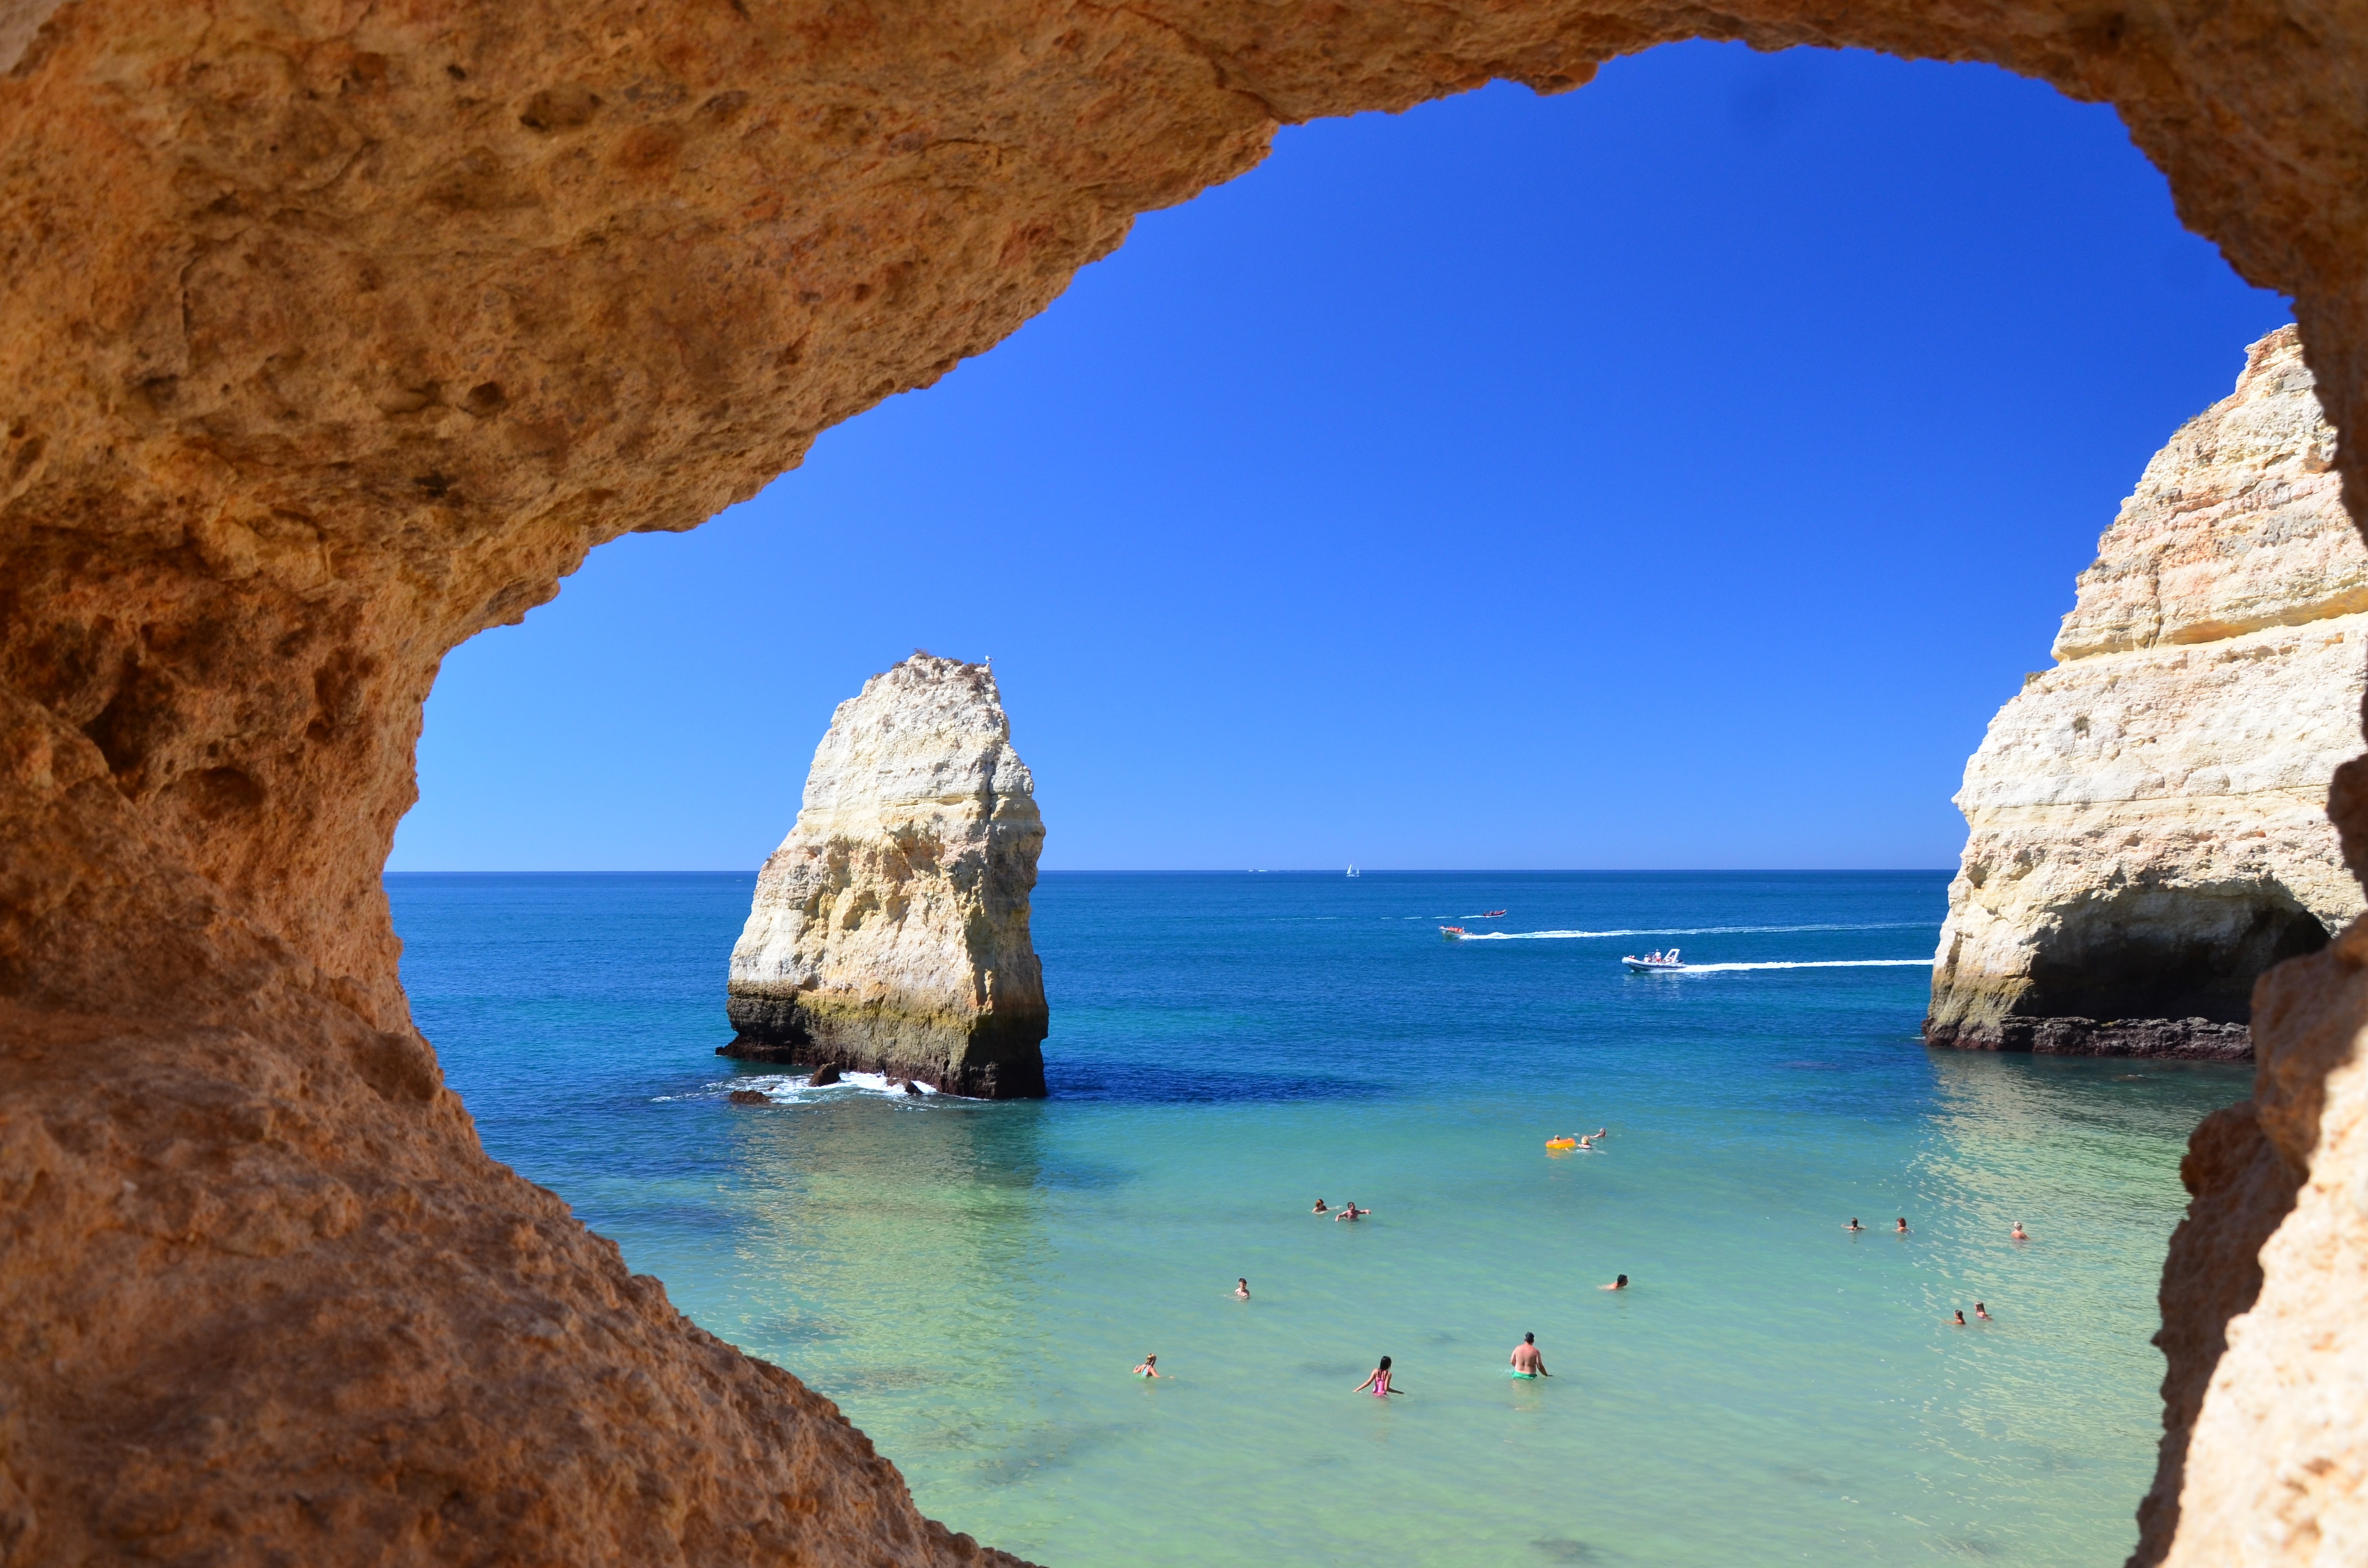
beach, sea, coast, rock, ocean, shore, vacation, formation, cliff, arch, cove, bay, stack, terrain, material, body of water, cape, wadi, islet, landform, natural arch, sea cave, geographical feature